Royal Pavilion, Aldershot

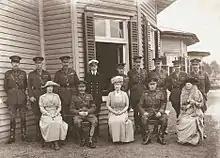
George V and Queen Mary with members of the Royal Family and senior military figures at the Pavilion in 1921

In 1879 the Royal Pavilion was occupied for a period by the Duke of Connaught after his wedding, while in March 1903 it was occupied by Edward VII and Queen Alexandra.